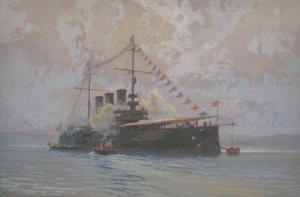
Alexander Kircher, dit Alex Kircher, est un peintre et illustrateur autrichien né à Trieste le 26 février 1867 et mort à Berlin le 16 septembre 1939.